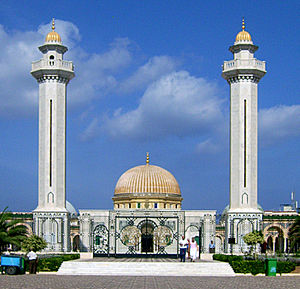
Bourguibas Mausoleum
Bourguibas Mausoleum
Bourguibas Mausoleum ligger i Monastir i Tunesien. Tæt på fæstningen Ribat fra 796 ligger denne gravplads der har to minareter og en forgyldt kuppel. Alt iscenesat af Habib Bourguiba selv.